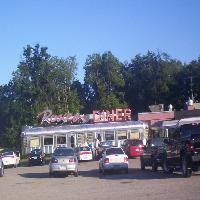
Weather: sun or clear